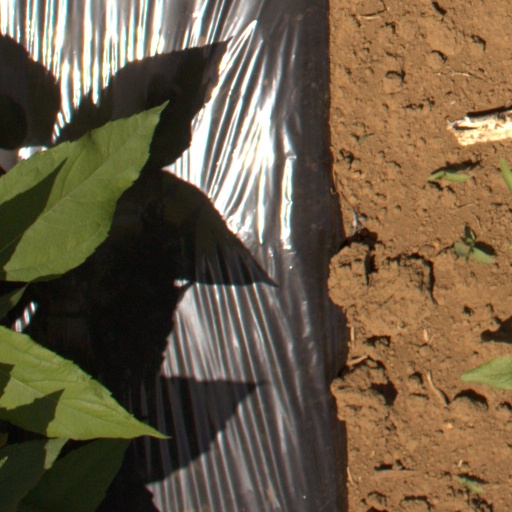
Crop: Jerusalem artichoke